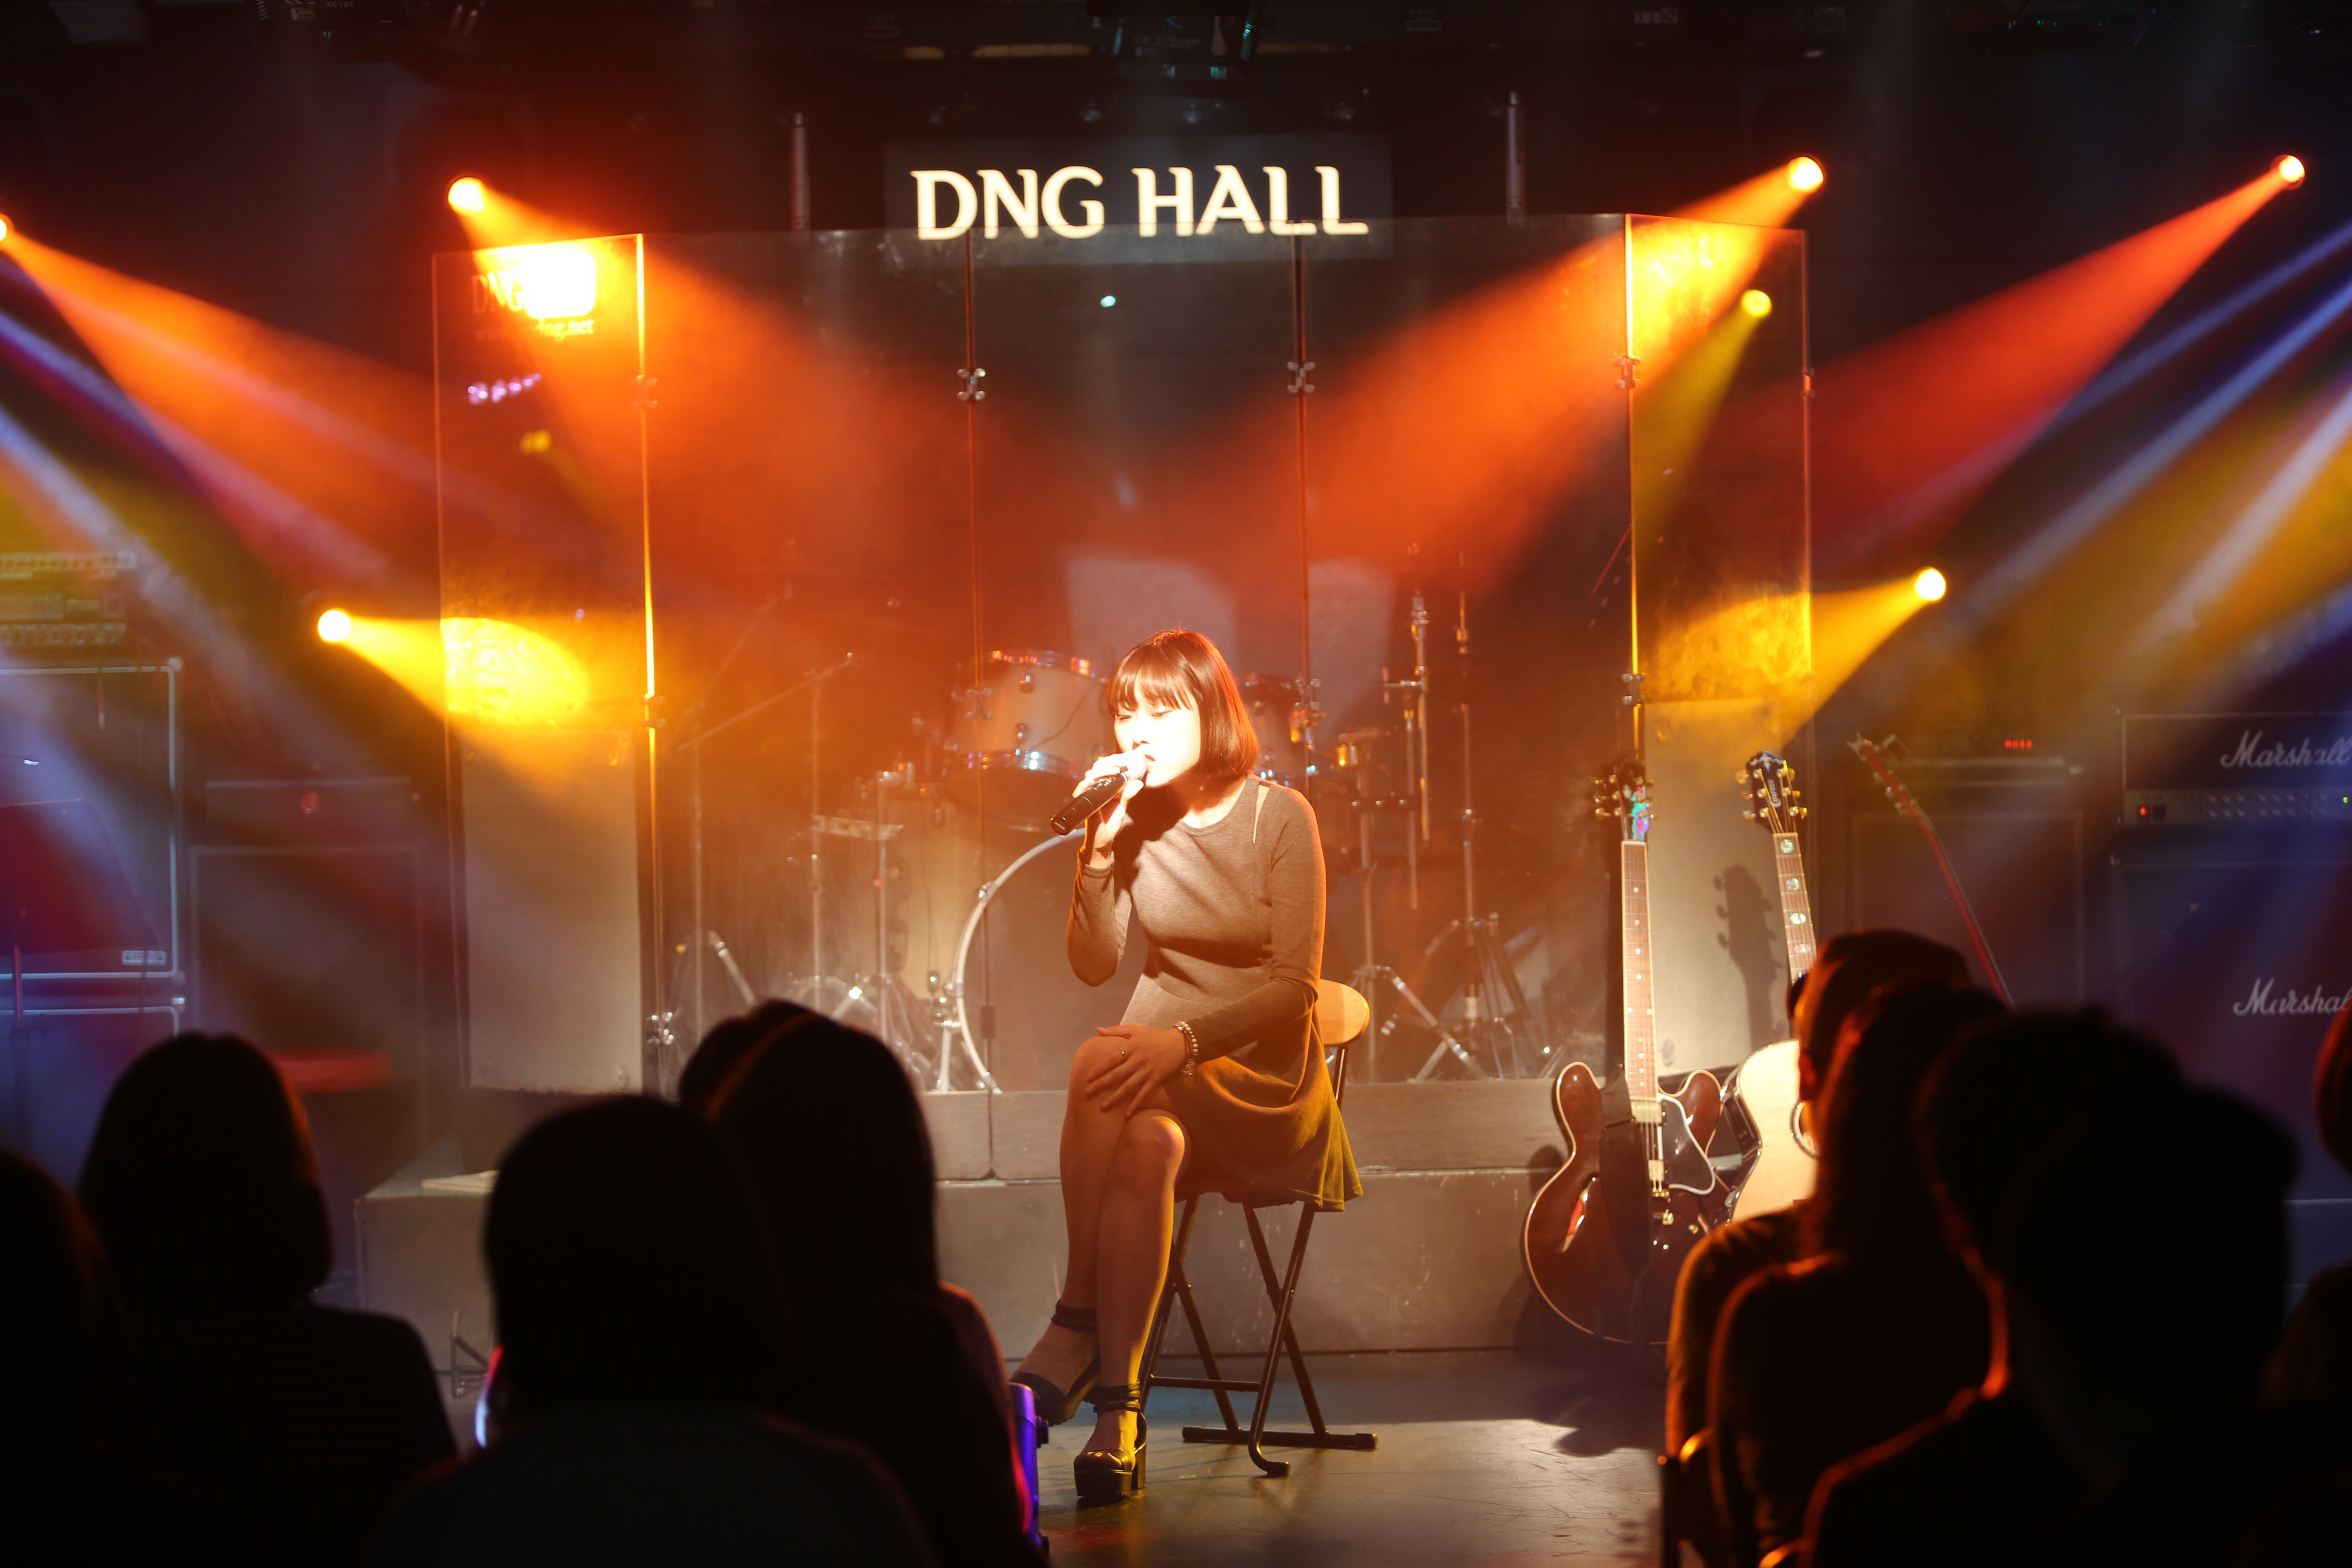
music, girl, woman, crowd, asian, concert, singer, audience, show, asia, sing, performance art, stage, performance, party, event, disco, light effects, musical theatre